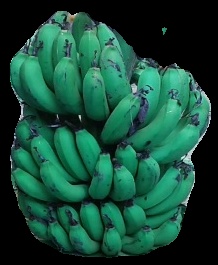
Variety: pachbale
Grade: grade2